Örgryte IS

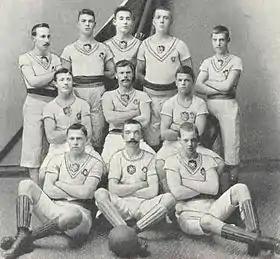
Örgryte IS team of year 1896, that won the first Swedish championship final.

The club was founded on 4 December 1887 by Willhem Friberg and participated in the first football match in Sweden on 22 May 1892; football had been brought to the club by lacemakers from the Newmilns club in Ayrshire in 1891. Today, a memorial on Heden in central Gothenburg reminiscent of this match. Another memorial has been erected inside the amusement park Liseberg. Örgryte IS came to dominate the childhood of Swedish football. In 1904 Örgyte IS met a friendly match between the English Corinthian FC, thanks for the hospitality donated a silver cup – Corinthian Bowl that next year became the prize in a contest between Sweden's best teams.